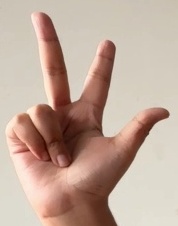
ASL sign: 3